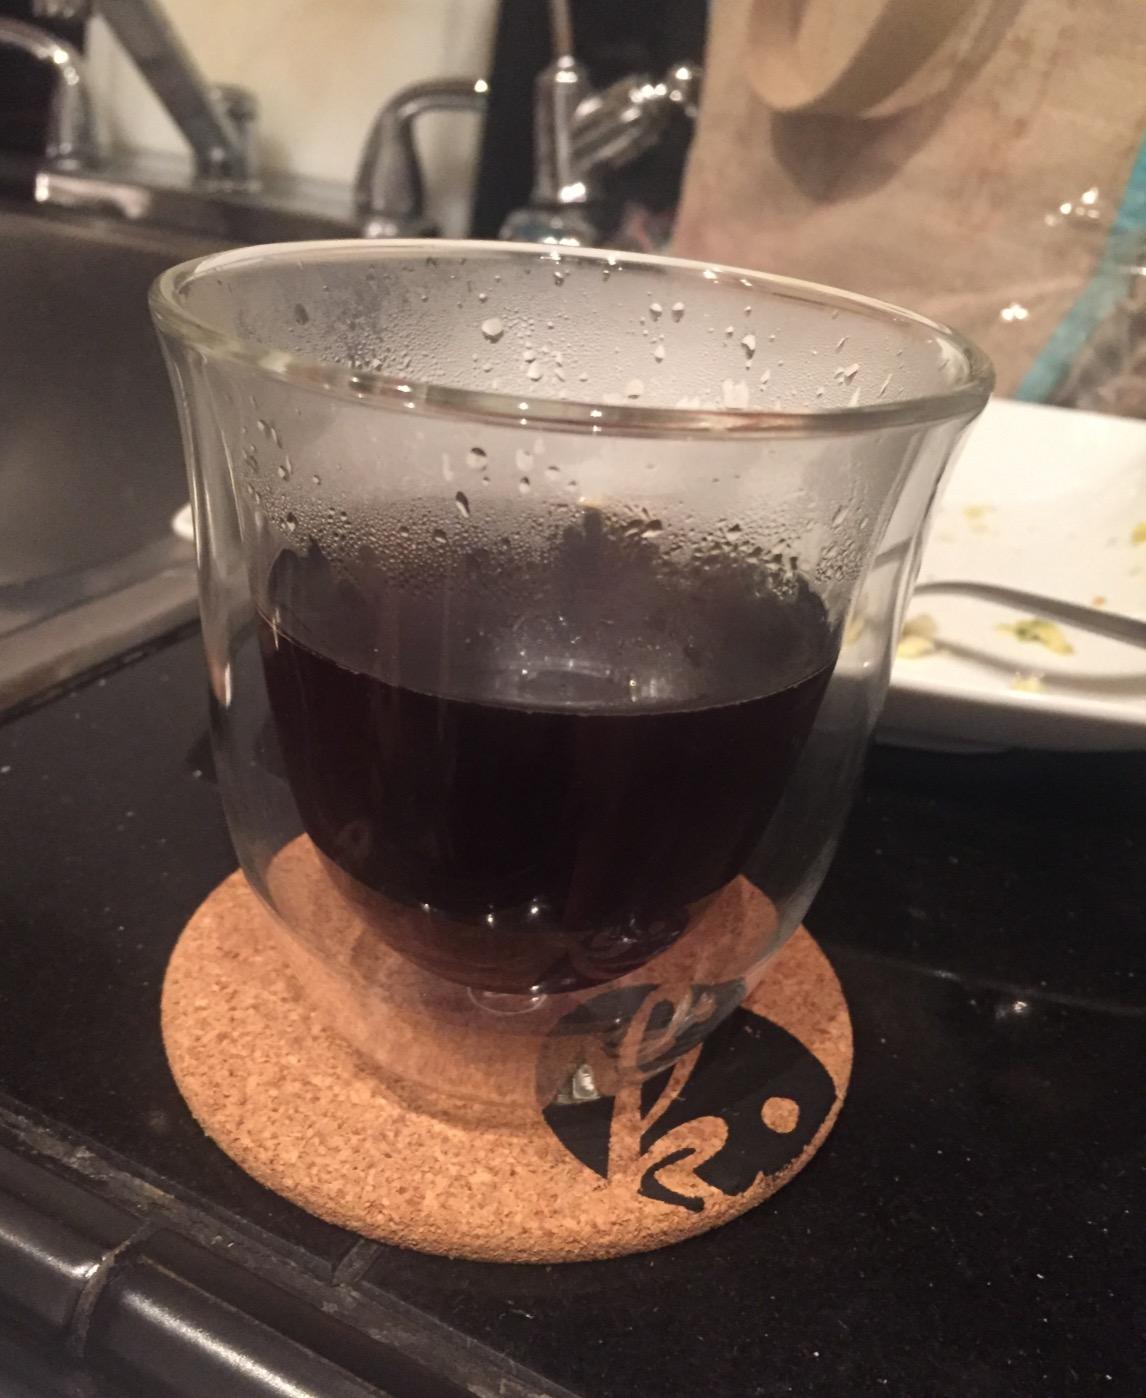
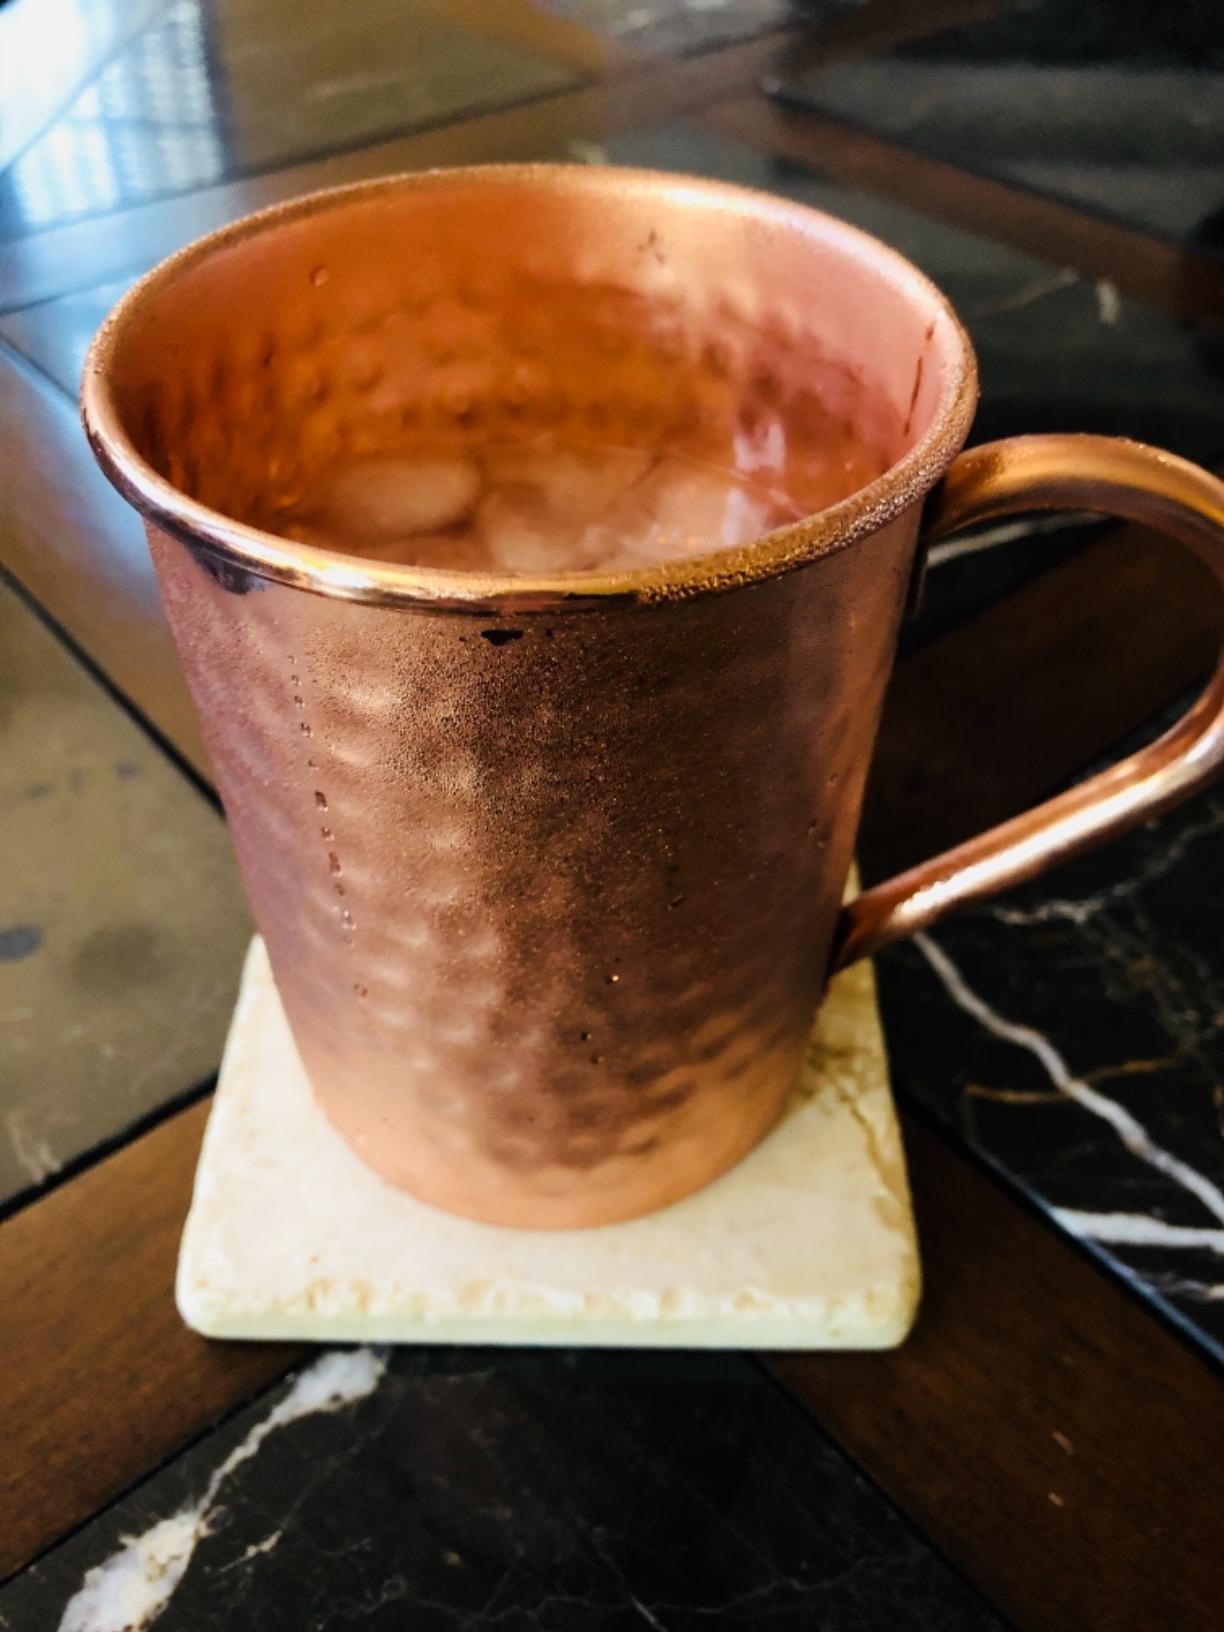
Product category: items_mug
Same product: no